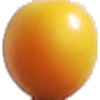
Label: Cherry Wax Yellow 1